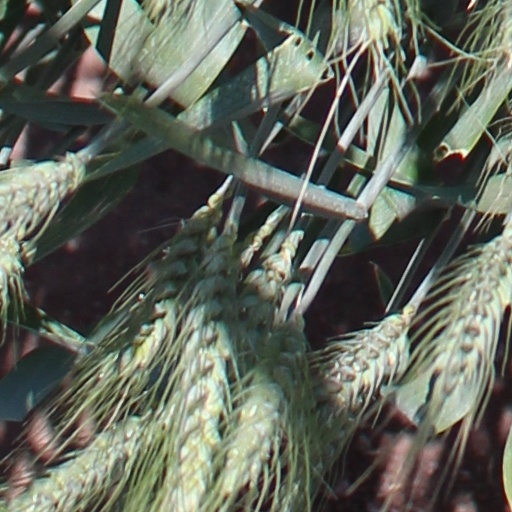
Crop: wheat